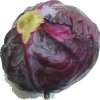
Label: red_cabbage